Greenland Airports

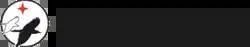
Former logo, until 2024.

In April 2024, Kalaallit Airports and Mittarfeqarfiit were merged and the new company was called Greenland Airports. The company is 2/3 owned by the Greenland government, and 1/3 owned by the Government of Denmark.